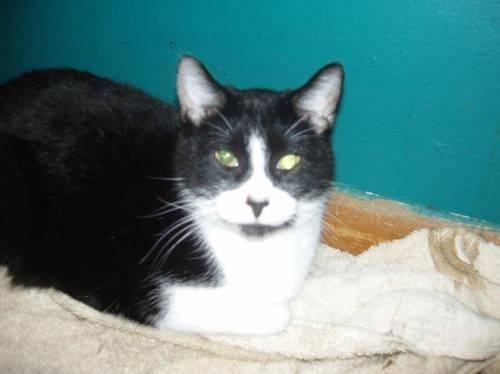
cat